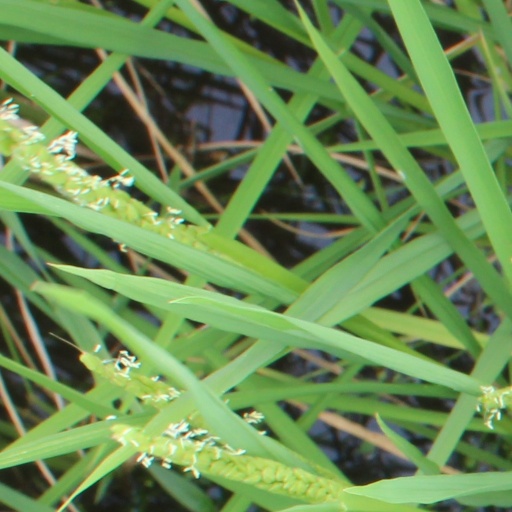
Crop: rice